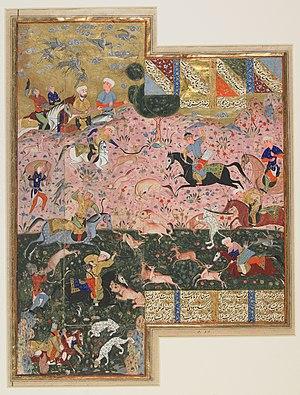
Les Sept Beautés ou le Livre de Bahram est une épopée romantique du poète Nizami Gandjavi, écrite en 1197. Ce poème est une partie du Khamsé de Nizami.